Landing craft

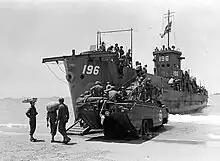
LCI(L) 196 and a DUKW during the Invasion of Sicily 1943 (World War II)

Although the Royal Navy had the Landing Craft Mechanised at its disposal, in 1940 Prime Minister Winston Churchill demanded an amphibious vessel capable of landing at least three 36-ton heavy tanks directly onto a beach, able to sustain itself at sea for at least a week, and inexpensive and easy to build. Admiral Maund, Director of the Inter-Service Training and Development Centre (which had developed the Landing Craft Assault), gave the job to naval architect Sir Roland Baker, who within three days completed initial drawings for a landing craft with a beam and a shallow draft. Ship builders Fairfields and John Brown agreed to work out details for the design under the guidance of the Admiralty Experimental Works at Haslar. Tank tests with models soon determined the characteristics of the craft, indicating that it would make on engines delivering about . Designated the LCT Mark 1, 20 were ordered in July 1940 and a further 10 in October 1940.